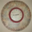
Label: clock